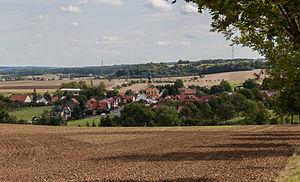
Bodelwitz est une municipalité allemande du land de Thuringe, dans l'arrondissement de Saale-Orla, au centre de l'Allemagne. En 2015, sa population est de 583 habitants.